Tito Sotto

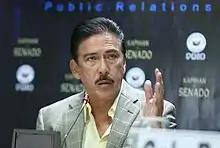
Sotto in 2016

. He served as Assistant Majority Floor Leader, was a member of the Commission on Appointments, and served as chairman on several senate committees. In the 1998 senatorial election, Sotto earned another term in the Senate with a third place finish, the best result among senators vying for re-election.